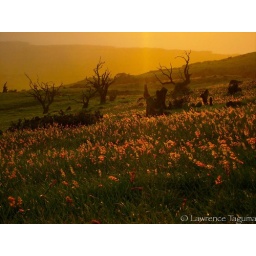
kiawe trees in field on Kohala Mountain at sunset